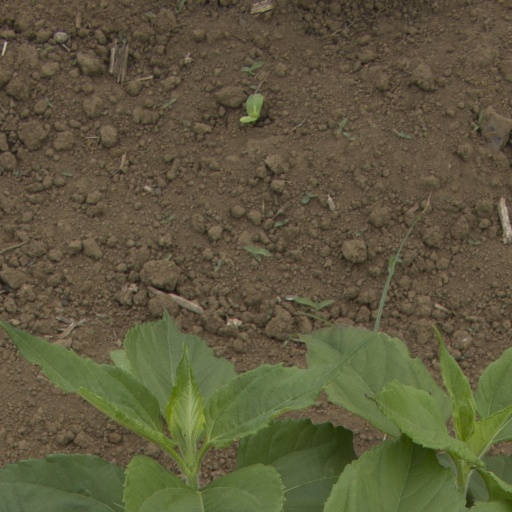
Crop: Jerusalem artichoke